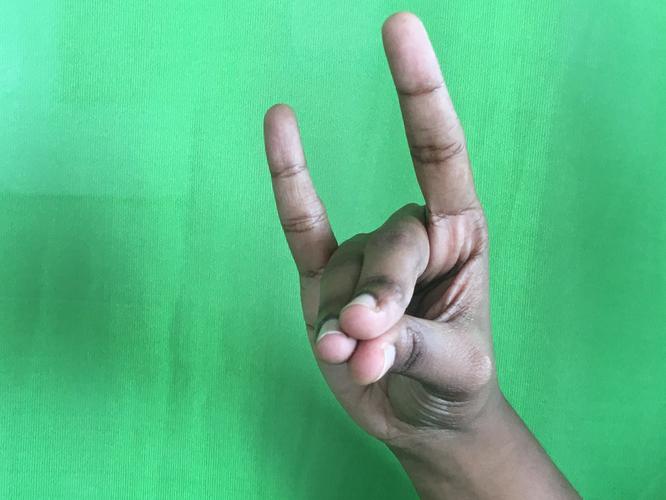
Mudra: Simhamukham
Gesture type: single_hand